Chaoshan

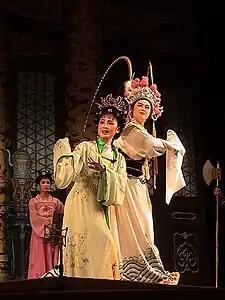
Chaozhou Opera

Chaoshan has a culture that is distinct from its neighbours in Guangdong and the rest of China. It does, however, share similarities to the Minnan areas just north of Chaoshan in Fujian province. One of the main reasons is its language, the Chaoshan or Swatow dialect. This variant of Chinese has eight tones, compared to the six tones found in Cantonese and the four to five tones found in Mandarin, which made it one of the most difficult ones to master. Music, opera and Chaozhou cuisine are further characteristics that distinguish Chaoshan people from the rest of Guangdong.